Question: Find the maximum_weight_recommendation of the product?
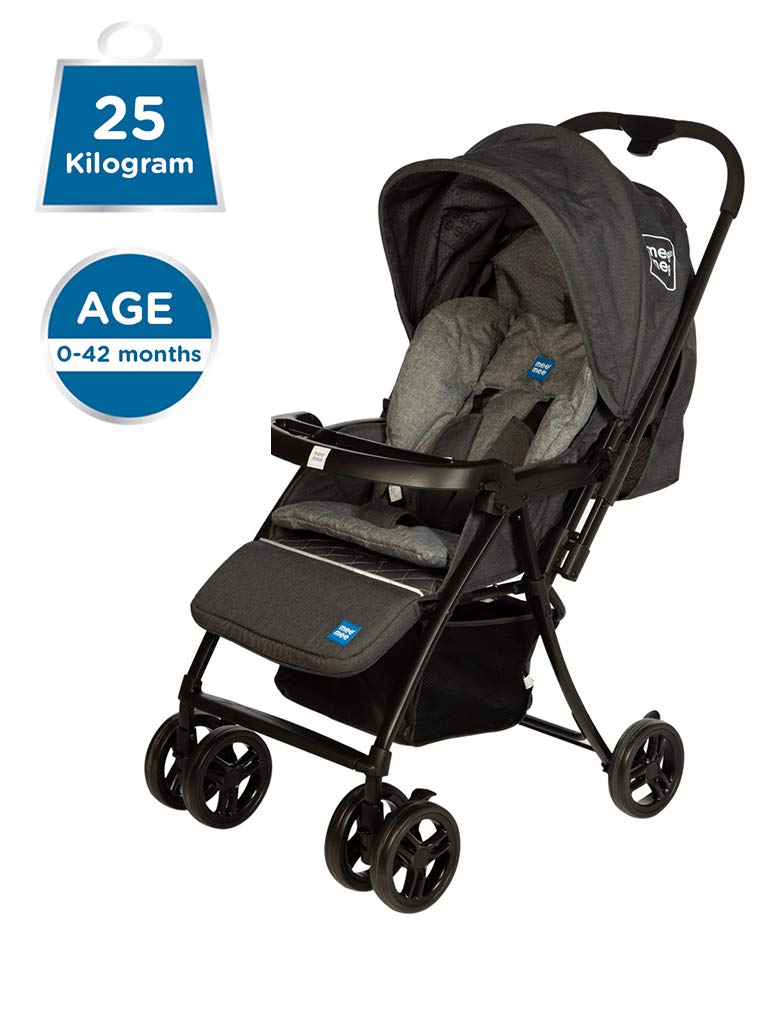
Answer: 25 kilogram